Scania OmniLink

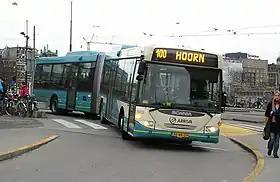
An articulated Scania OmniLink in service with Arriva in Amsterdam in December 2006

The Scania OmniLink is a series of integrally constructed rear longitudinal-engined low-entry city buses available on the European market. It is a complete integral product built by Scania of Sweden.